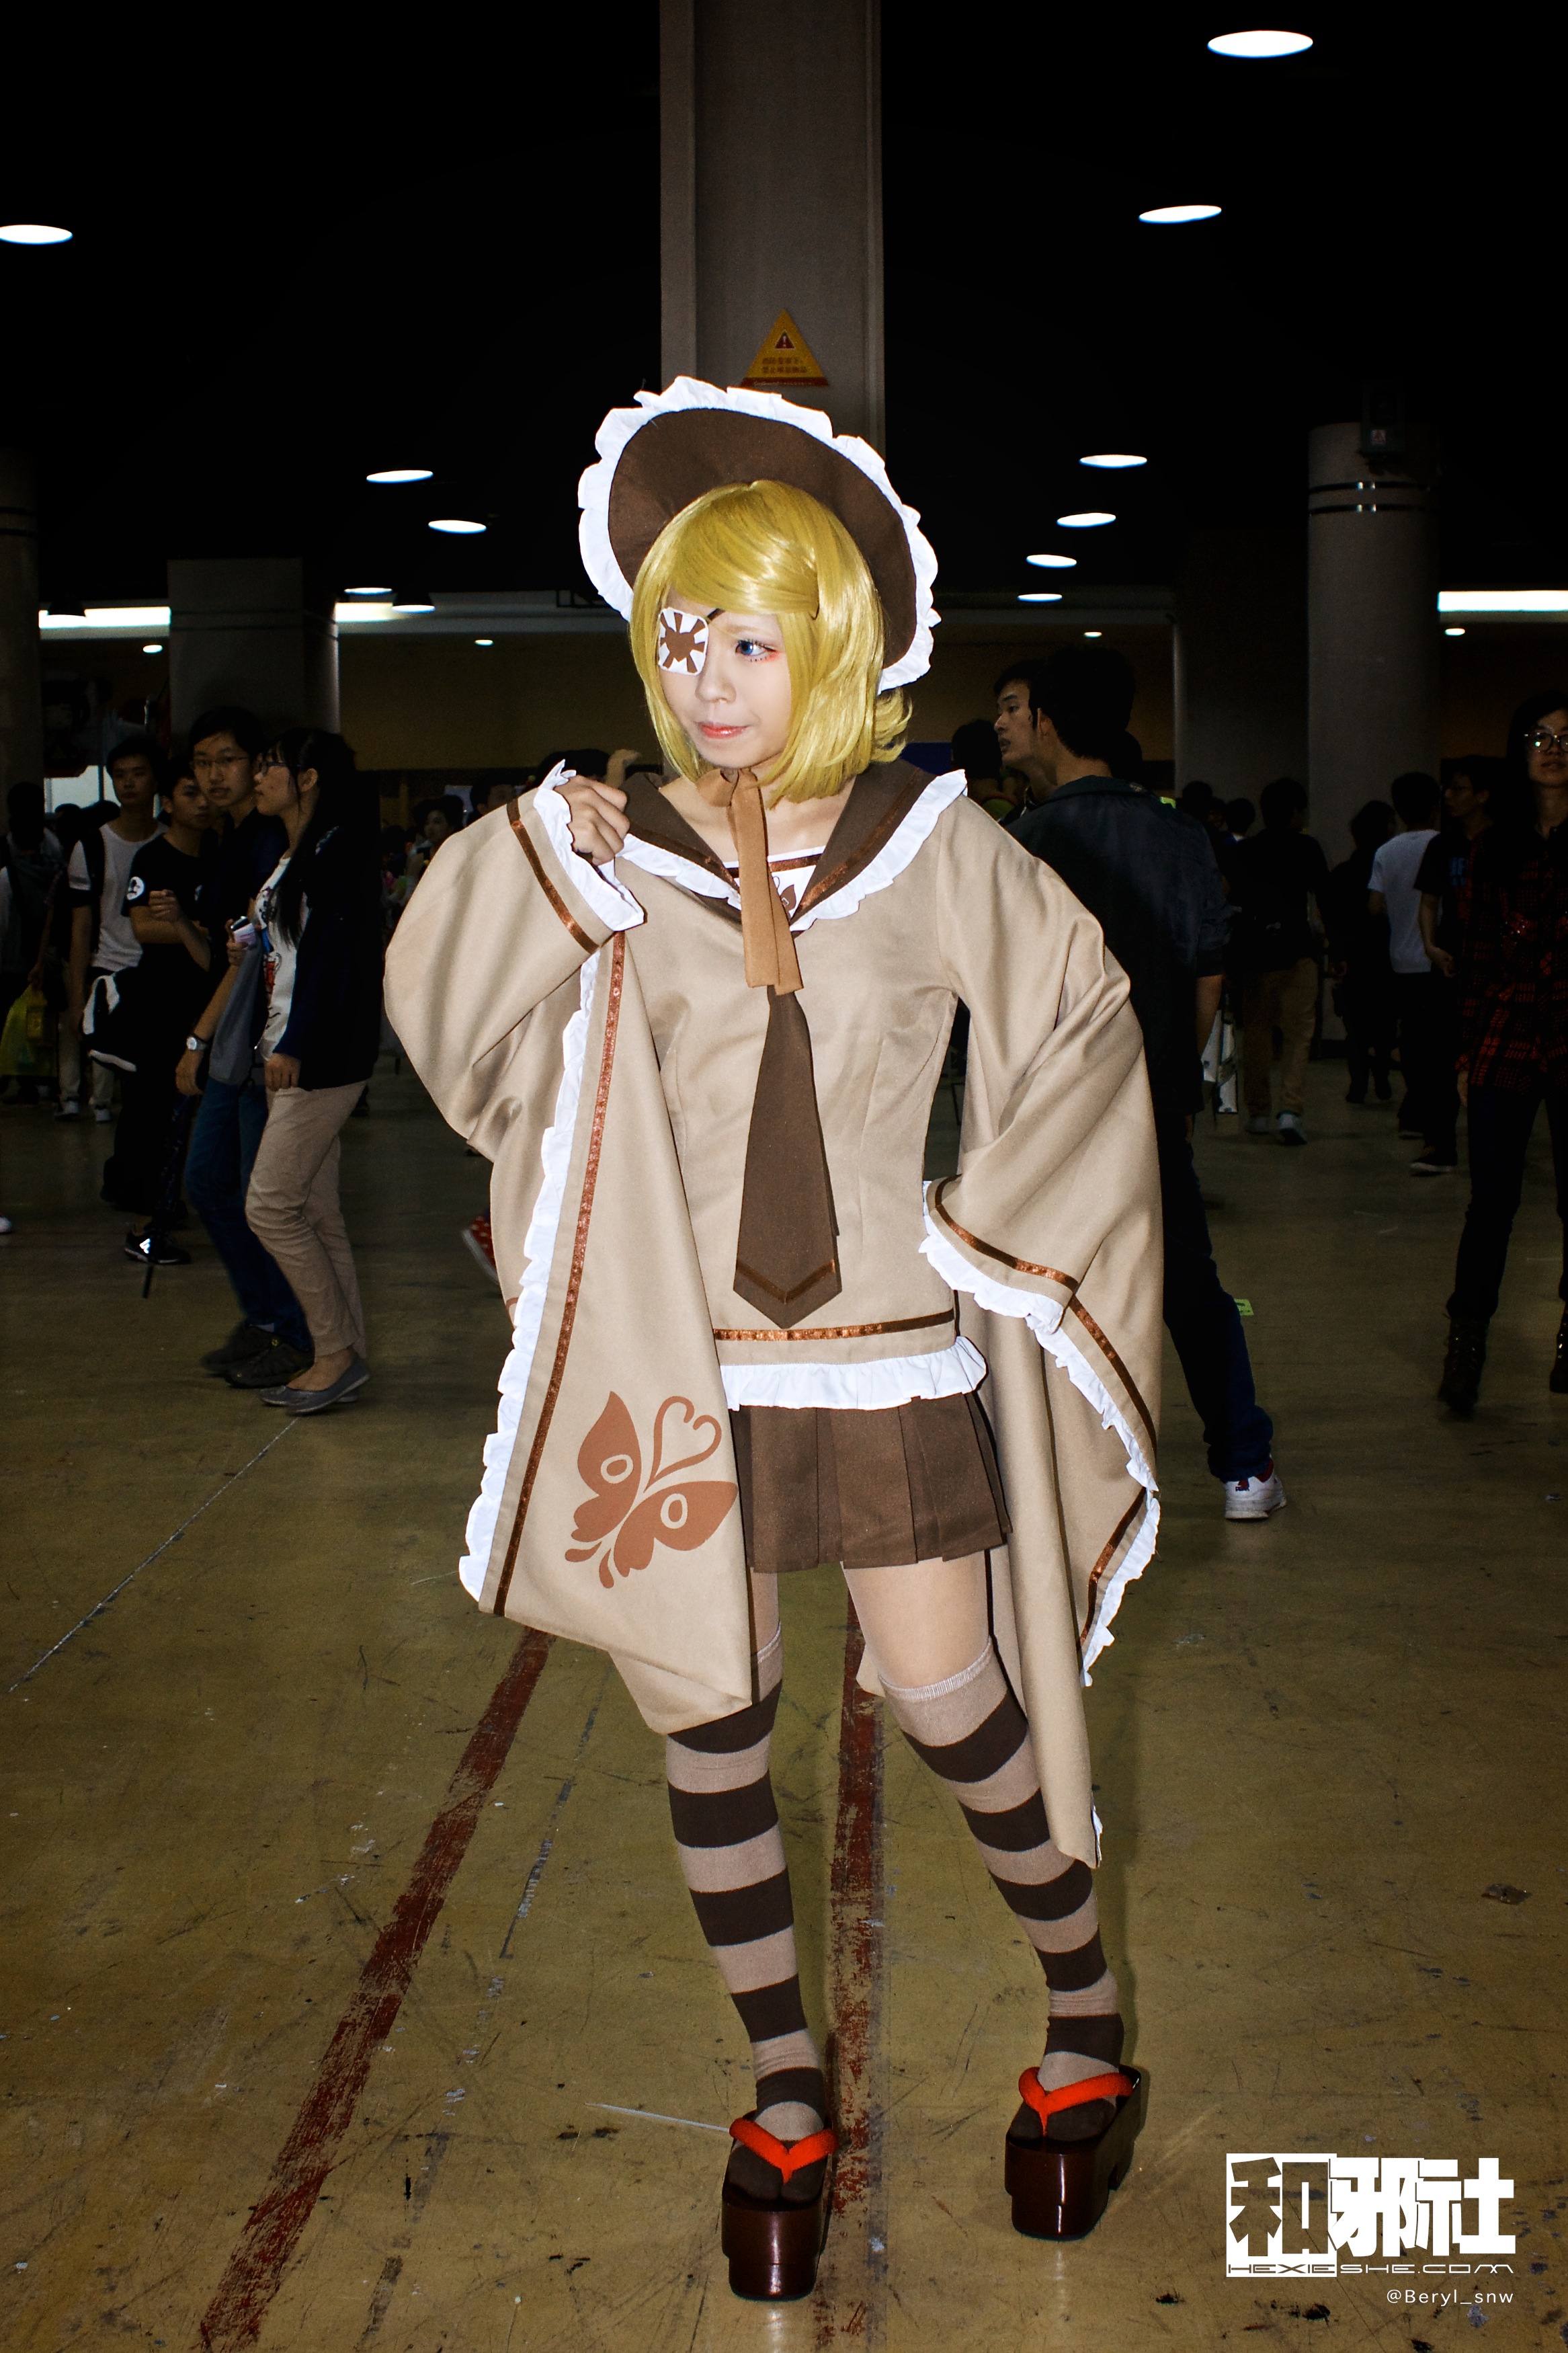
girl, hair, cute, chinese, fashion, clothing, cosplay, 2014, girls, expo, japanese, canton, sony, conference, event, nikkor, may, costume, socks, kneesocks, knee, kneehigh, comic, comiccon, mirrorless, adapter, yaca, nex, lensswap, nex6, ai2885f3545, convention